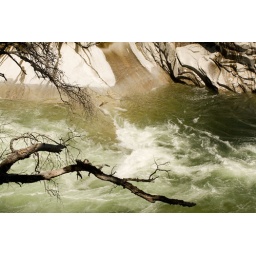
Telephoto View of turbulance and rock formations in the Feather River canyon below Bald Rock dome